Lobster-tailed pot helmet

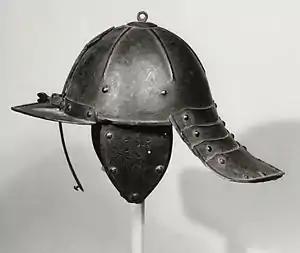
Lobster-tailed pot helmet. This example has a single sliding nasal bar and fixed peak to protect the face, Dutch mid-17th century.

Lobster-tailed pot helmet, also known as the zischägge, horseman's pot and harquebusier's pot, was a type of combat helmet. It was derived from an Ottoman Turkish helmet type. From c. 1600, it became popular in most of Europe and was especially worn by cavalrymen and officers. The helmet gradually fell out of use in most of Europe in the late 17th century; however, the Austrian heavy cavalry retained it for some campaigns as late as the 1780s.